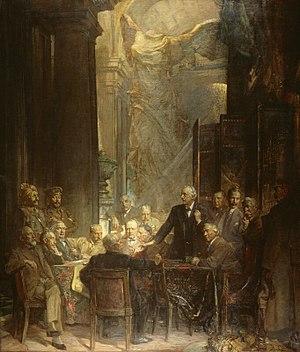
Les régimes parlementaires sont des systèmes constitutionnels caractérisés par l’équilibre entre les pouvoirs du cabinet ministériel et ceux du parlement. Le cabinet est politiquement et collectivement responsable devant le parlement ou l'une des chambres du parlement en contrepartie de quoi, le cabinet peut généralement dissoudre le parlement. Le régime présidentiel, qui s'en distingue, se caractérise au contraire par la séparation des pouvoirs et donc l’absence de responsabilité du cabinet devant le parlement et de droit de dissolution du parlement par le pouvoir exécutif.